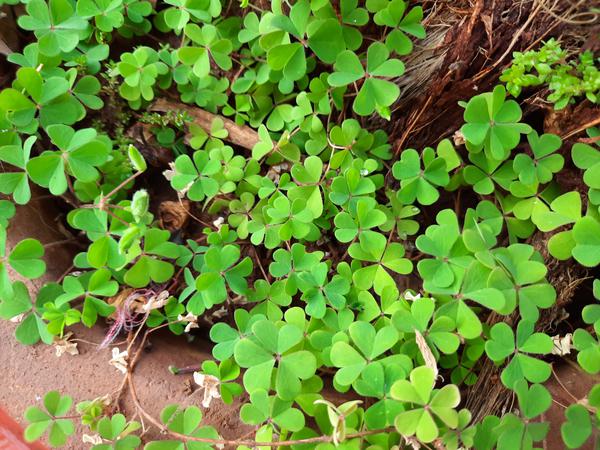
Plant: Wood_sorel